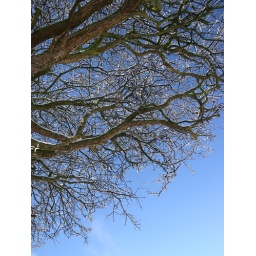
Large Hawthorn tree in our garden in North Yorkshire against a blue March sky